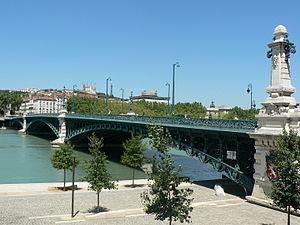
Ponts de Lyon – Pont de l'Université
Cet article dresse une liste des ponts et passerelles de Lyon sur le Rhône et la Saône, ordonnés d'amont en aval.